Harp

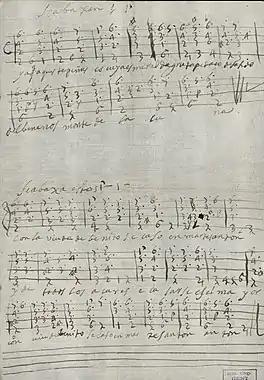
Individual sheet music for a seventeenth century baroque harp

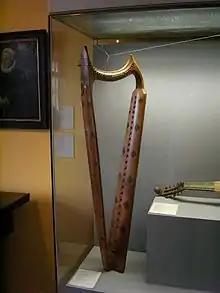
A medieval European harp (the Wartburg harp) with buzzing bray pins

While the angle and bow harps held popularity elsewhere, European harps favored the "pillar", a third structural member to support the far ends of the arch and soundbox. A harp with a triangular three-part frame is depicted on 8th-century Pictish stones in Scotland and in manuscripts (e.g. the Utrecht Psalter) from early 9th-century France. The curve of the harp's neck is a result of the proportional shortening of the basic triangular form to keep the strings equidistant; if the strings were proportionately distant they would be farther apart.